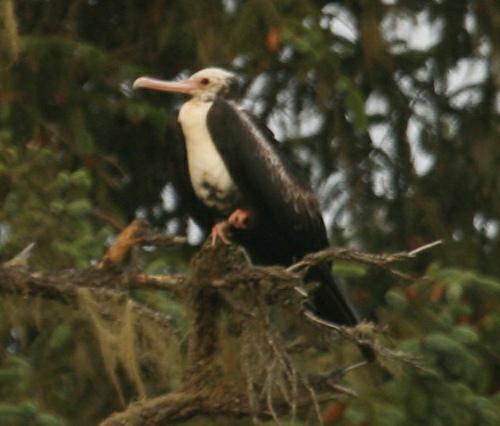
A photo of a frigatebird